Shinhiroshima Telecasting

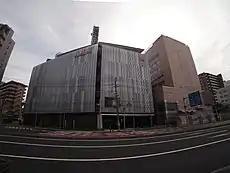
Headquarters in Minami-ku, Hiroshima

JORM-DTV (channel 8), branded as is a Japanese television station that serves as an affiliate of the dual Fuji News Network (FNN) and Fuji Network System (FNS) in Hiroshima Prefecture, owned-and operated by Based in Hiroshima, the station has its headquarters and studios in Deshio in the Minami-ku ward of Hiroshima.